Hunter Estuary Wetlands

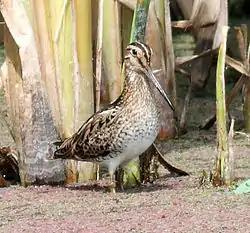
The wetlands are an important site for Latham's snipe

The Hunter Estuary Wetlands comprise a group of associated wetlands at and near the mouth of the Hunter River in the city of Newcastle, New South Wales, Australia. The wetlands are part of Hunter Wetlands National Park. 30 km of the wetlands have been recognised as being of international importance by designation under the Ramsar Convention. It was listed on 21 February 1984 as Ramsar site 287. A larger area of the wetlands has been identified by BirdLife International as an Important Bird Area (IBA). The wetlands are recognised as the most important area in New South Wales for waders, or shorebirds.